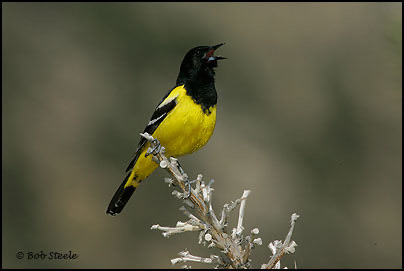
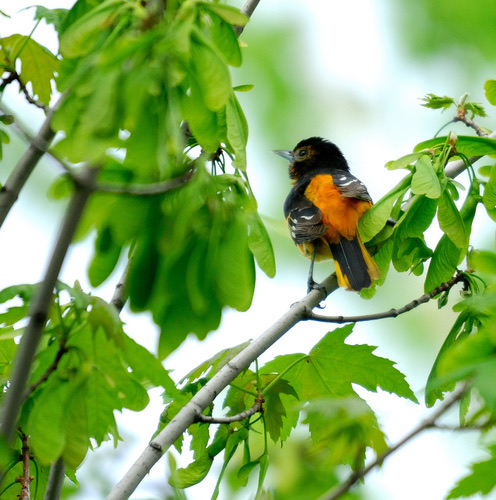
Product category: misc
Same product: yes